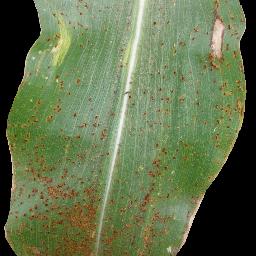
Label: Corn___Common_rust